Back to Basics Tour

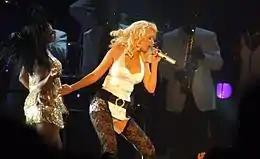
Aguilera performing "Still Dirrty" in a white bodysuit and black lace chaps

After the United Kingdom leg, the Back to Basics Tour gained a huge number of tickets sold and revenue, with the tickets sold out in Dublin and Birmingham. Combined with the Belgium show, "Billboard" Boxscore calculated that the 9 shows garnered about $7.8 million. For the North America leg, although "Billboard" Boxscore did not calculate the attendance and gross for each date, the forty-one date run grossed a total of $28,921,000, with 391,700 tickets sold. After ten concerts held in Asia in early-July 2007, the Back to Basics Tour grossed $43,566,000, and became the second highest-grossing concert tour as of mid year 2007, only behind Justin Timberlake's FutureSex/LoveShow (with $52,187,000 grossed). The concert on July 6 in Taguig, Philippines, was attended by 30,000 people.